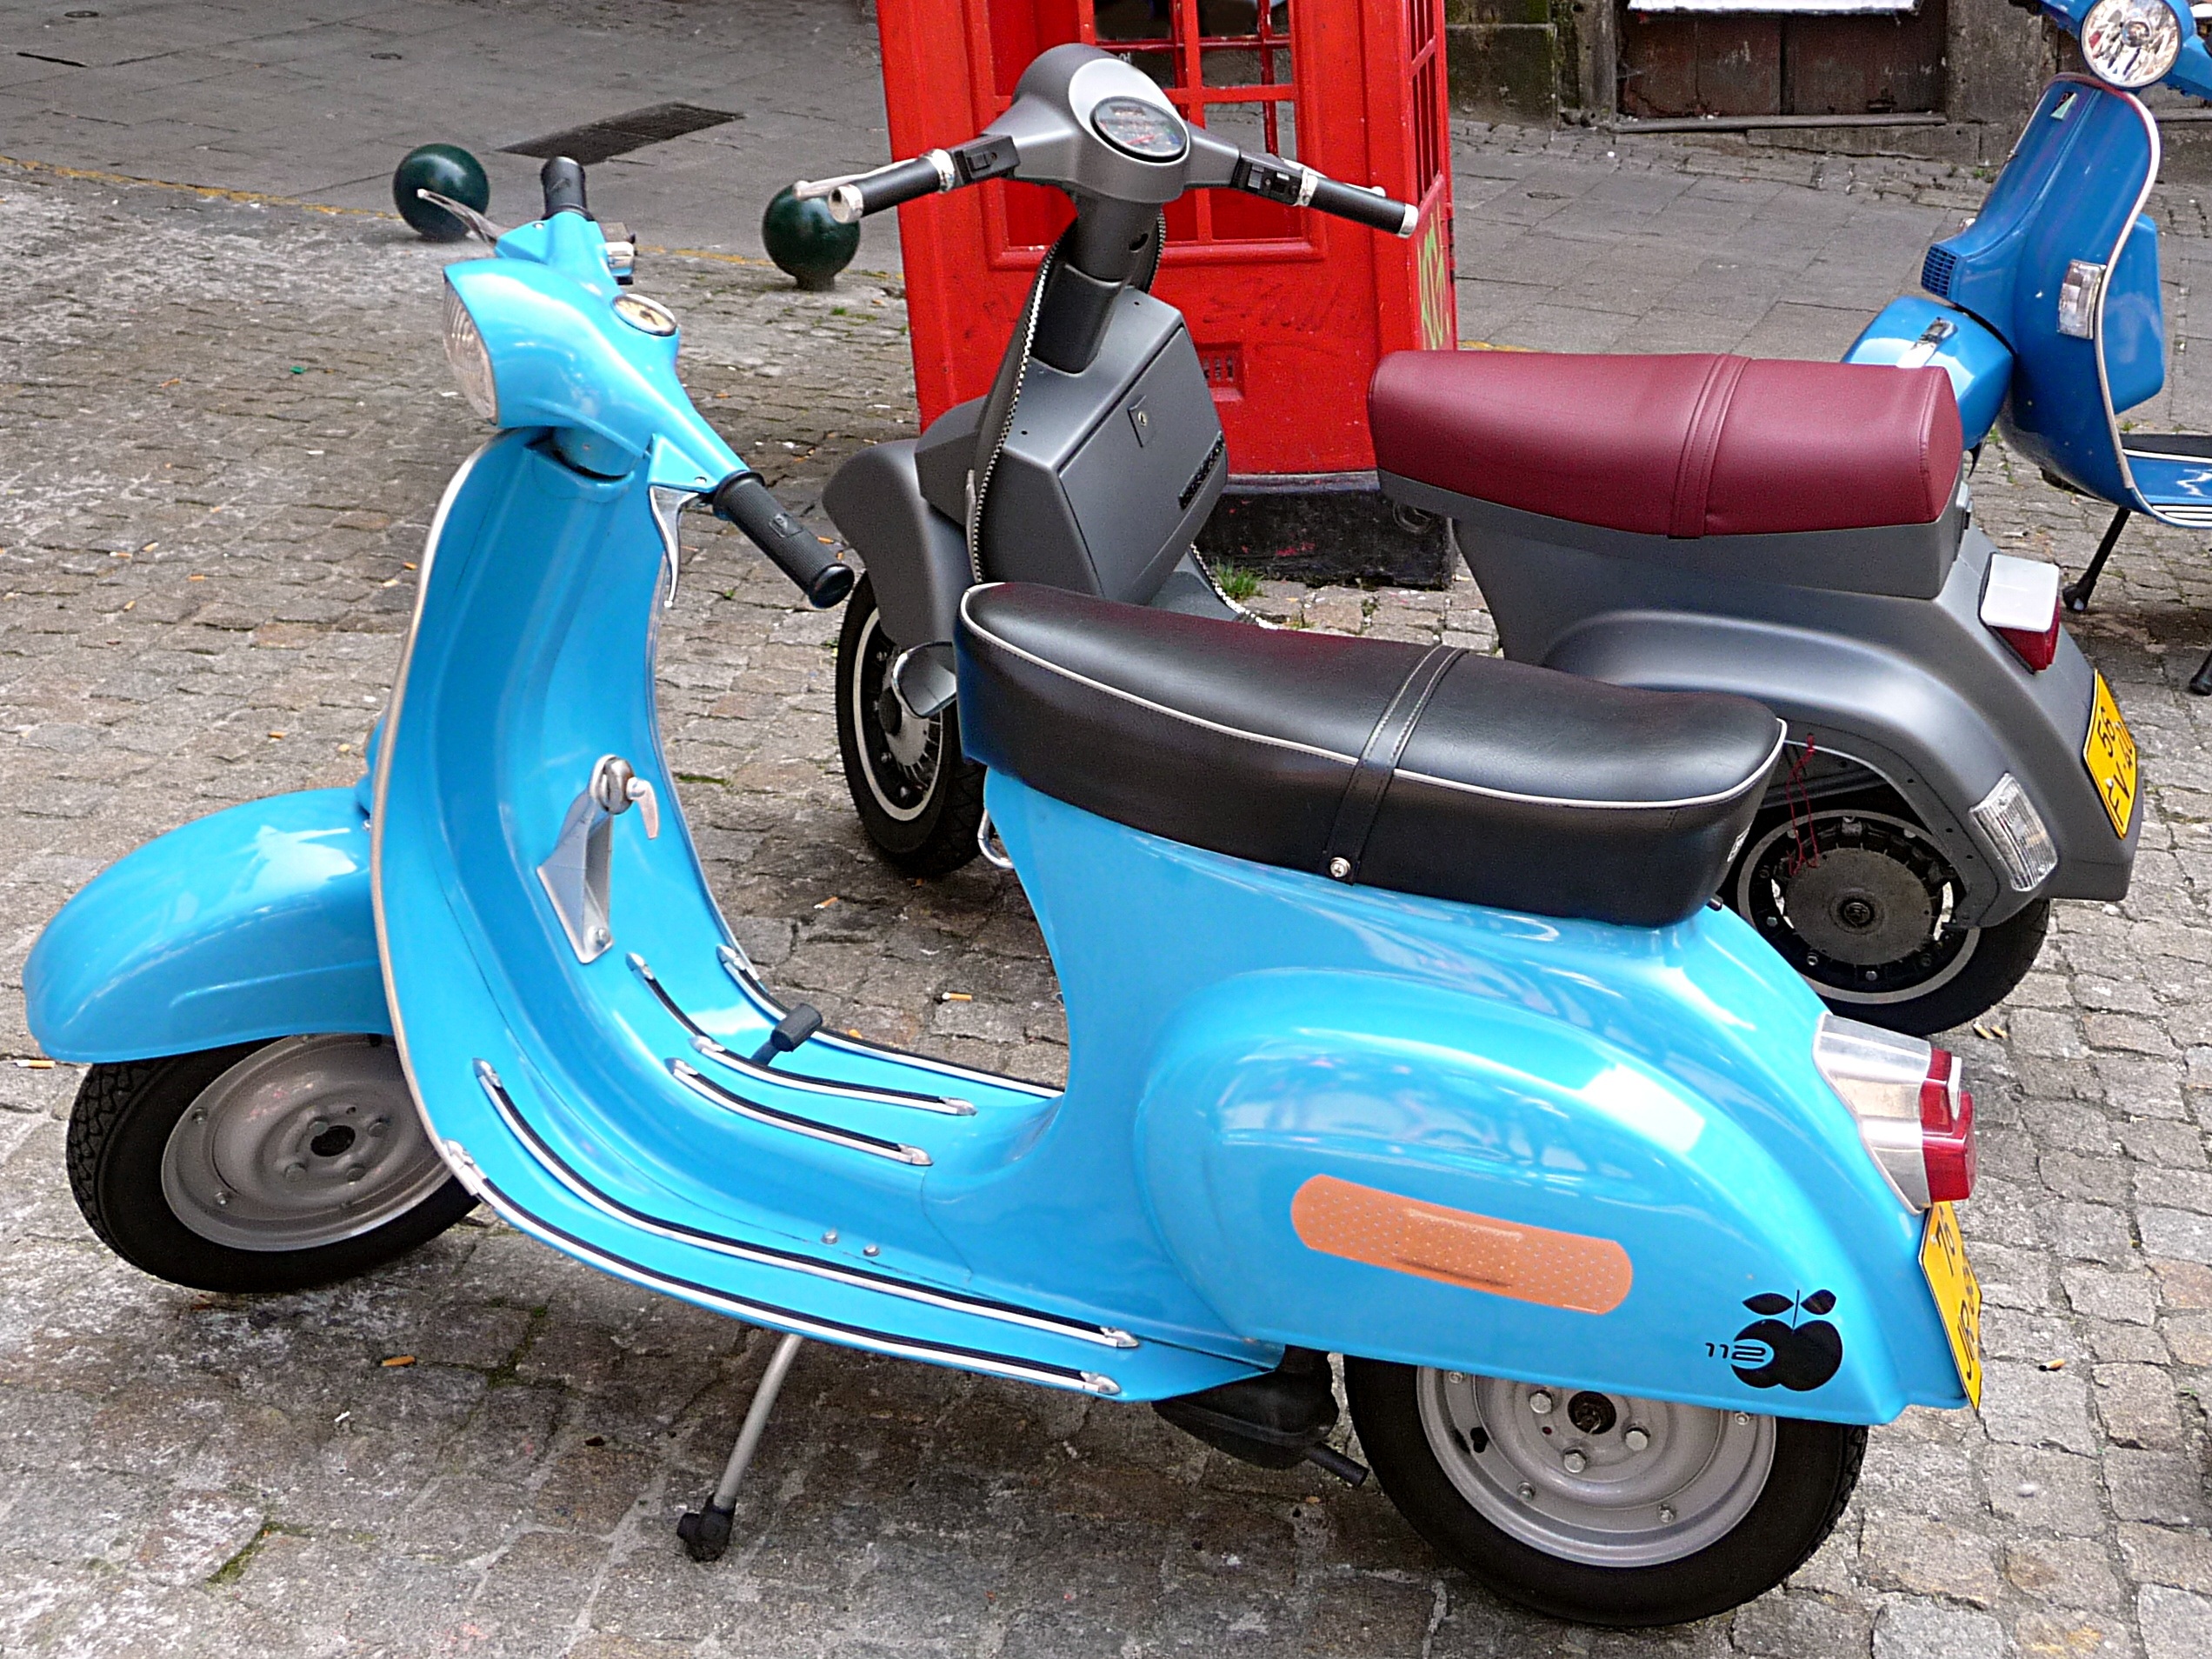
street, blue, moped, scooter, portugal, vespa